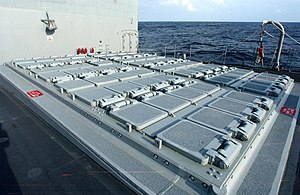
Vertical Launching System
Her ses et Mk. 41 VLS om bord på USS San Jacinto (CG-56), der er 8 moduler med 8 celler hver, i alt 64 celler
Vertical Launching Systemet er et missilaffyringssystem der bliver anvendt i ubåde og krigsskibe overalt i verden. Missilerne bliver affyret vertikalt hvorefter de selv drejer i retning mod målet.